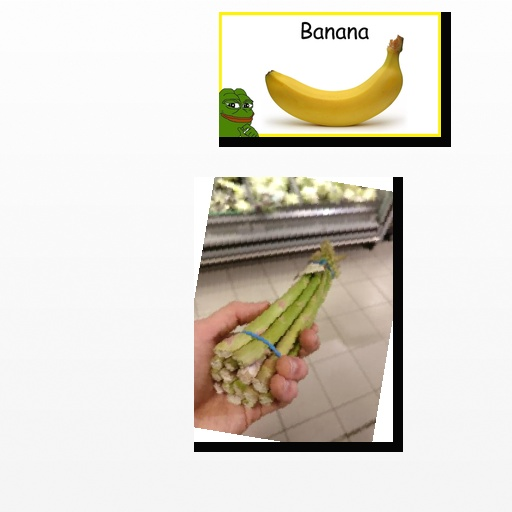
Food items: banana, asparagus